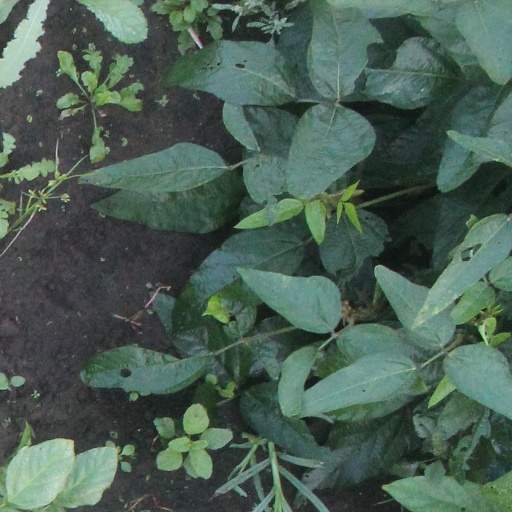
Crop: soybean